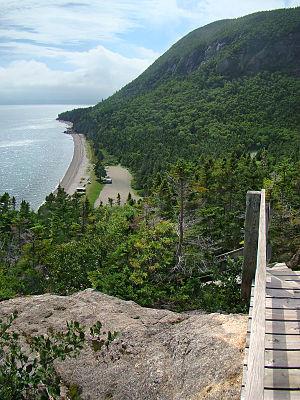
Parc provincial Blow Me Down, sur la rive sud du bras de mer Humber Arm, Ouest de Terre-Neuve, Canada. Vue sur la Bay of Islands.
Le Sud-Ouest de Terre-Neuve ou les forêts occidentales de Terre-Neuve est une écorégion du Canada située au sud-ouest de Terre-Neuve. La région comprend le sud des monts Long Range ainsi que le plateau de Buchans.
La province de Terre-Neuve-et-Labrador possède 22 parcs provinciaux, de 10 réserves de parc provincial, de 16 réserves écologiques et de deux réserves sauvages. Ils sont tous gérés par le ministère de l'Environnement et de la Conservation de Terre-Neuve-et-Labrador.
Le parc provincial de Blow Me Down est un parc provincial de Terre-Neuve-et-Labrador situé à 60 km de Corner Brook. Le parc comprend des sentiers offrant des points de vue sur la Bay of Islands.